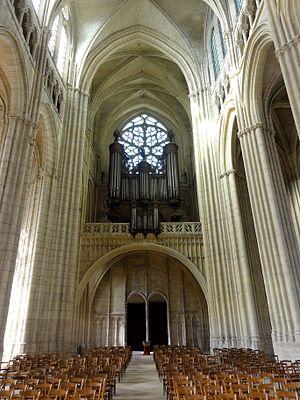
Nef, vue vers l'ouest.